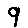
Label: 9